You Only Live Twice (song)

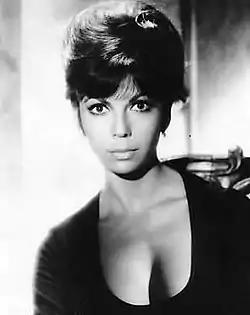
Nancy Sinatra in the 1960s

James Bond veteran John Barry returned to the franchise to produce the score for the 1967 installment "You Only Live Twice". The lyrics were by Leslie Bricusse, who had previously cowritten the lyrics for "Goldfinger", the title theme to "Goldfinger" performed by Shirley Bassey in 1964.